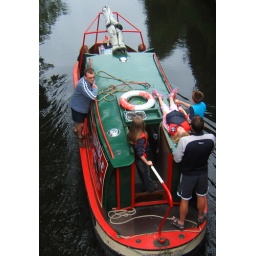
View of the boat as it emerged from under the bridge I was standing on.